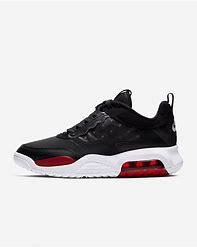
Brand: Jordan
Model: Max 200